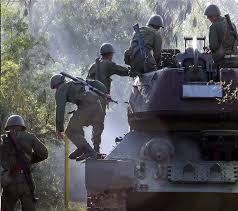
Label: D-30